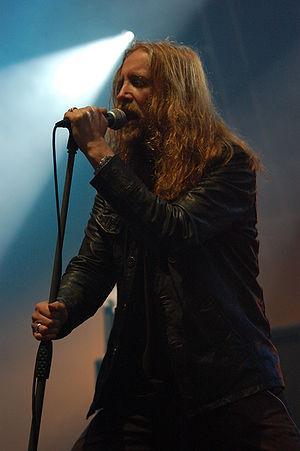
Le métal gothique est un genre musical se trouvant à la croisée du death-doom, du heavy metal et de la musique gothique. Il se développe initialement au début des années 1990 en Europe et aux États-Unis.
Paradise Lost est un groupe de death-doom et de metal gothique britannique, originaire de Halifax, fondé en 1988. Jouant à l'origine un doom metal teinté de death, ils ont fait évoluer leur style au fil des albums pour revenir finalement à un style proche de leurs premiers albums avec leurs derniers disques en date.